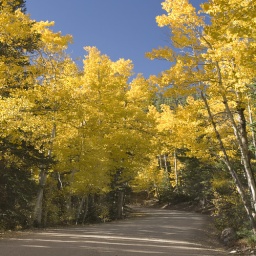
One of the many dirt roads in the Colorado mountains